Congress Plaza Hotel

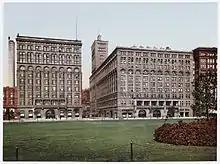
Congress Hotel and Auditorium Building as seen from Grant Park circa 1897.

Through the 1930s the hotel was run by hotel industry pioneer Ralph Hitz's National Hotel Management Company. At this same time, part of the hotel was used as the location for a Benny Goodman NBC Radio Show.